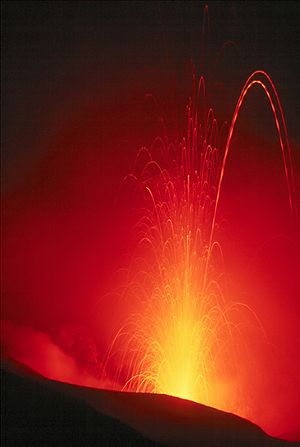
Stromboli
Vulkanudbrud på Stromboli 1980, eksponeret over flere sekunder
Stromboli er en aktiv vulkanø